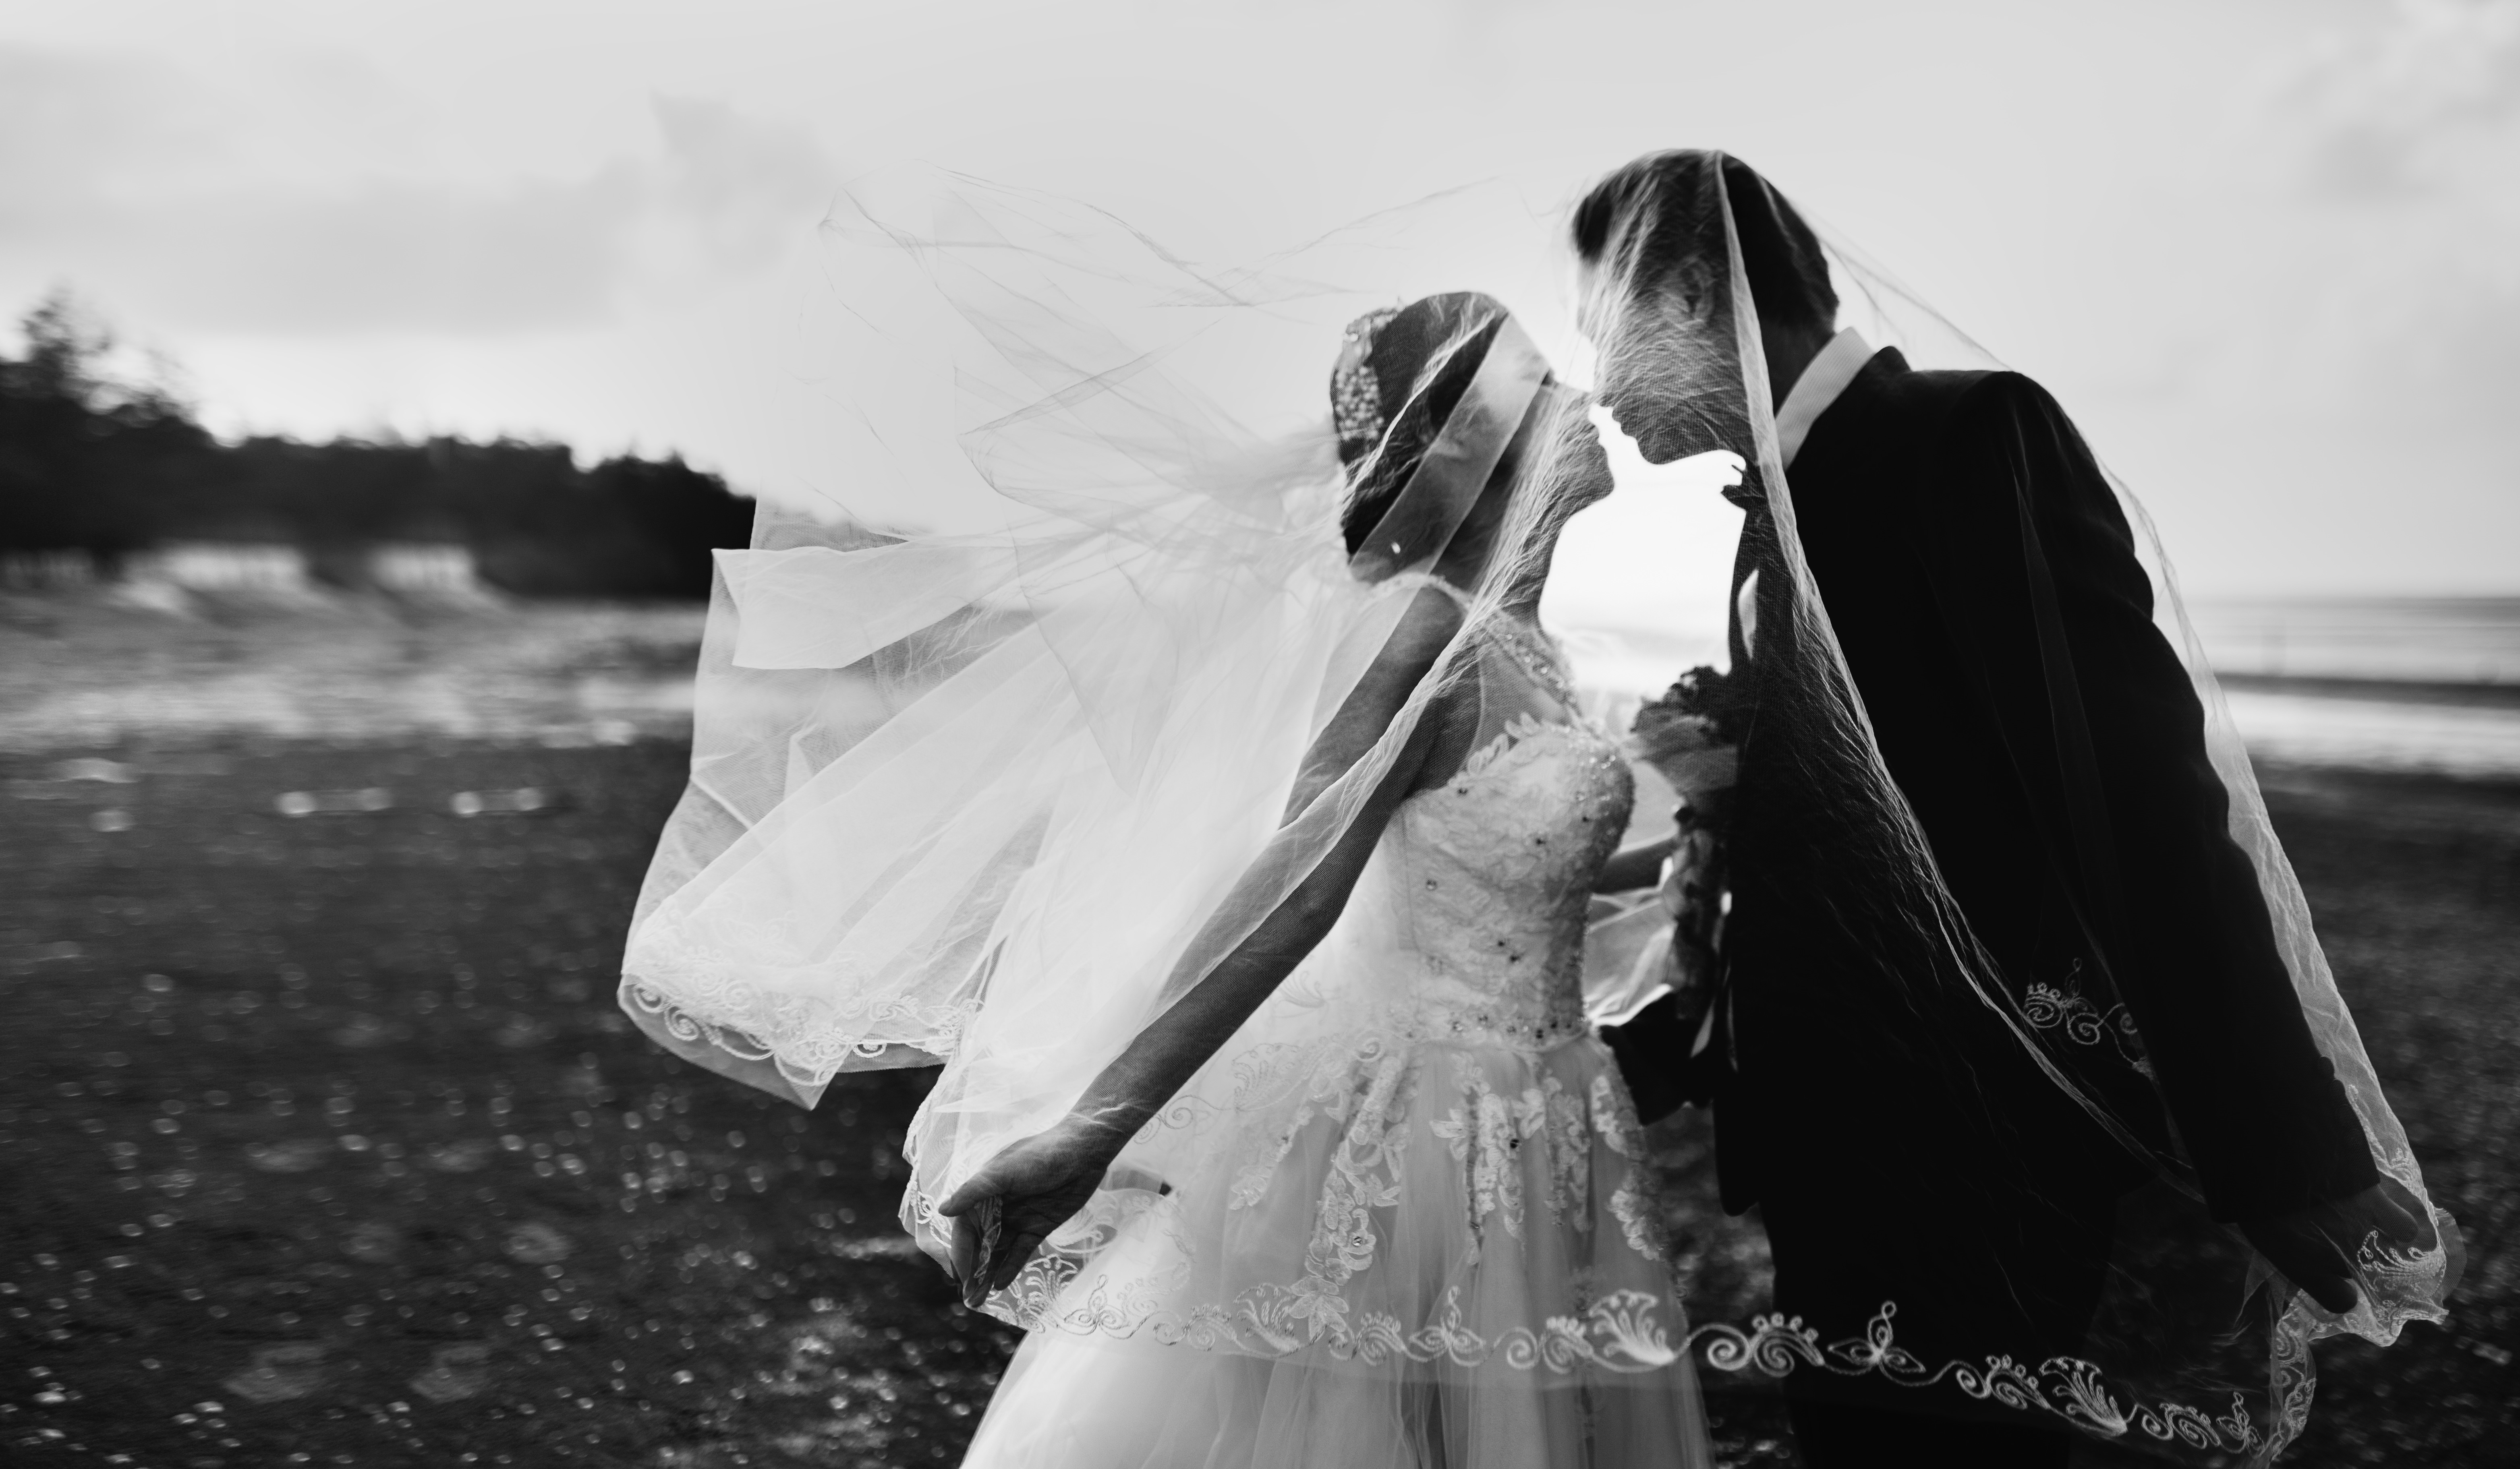
man, person, black and white, woman, white, photography, kiss, couple, romance, black, monochrome, wedding, wedding dress, bride, groom, marriage, ceremony, dress, photograph, gown, veil, interaction, monochrome photography, bridal clothing